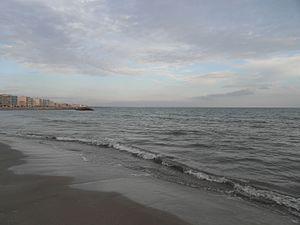
Plage de Palavas
Palavas-les-Flots est une commune française située dans le département de l'Hérault, en région Occitanie, dans le sud-est de la France.
Le Golfe d'Aigues Mortes est la partie la plus septentrionale du Golfe du Lion, généralement comprise entre la commune de Villeneuve-lès-Maguelone et la commune du Grau du Roi, à la pointe de l'Espiguette
Le golfe du Lion est un golfe fermant l'extrême nord-ouest de la Méditerranée occidentale, entre le Cap de Creus, situé en Catalogne à l'ouest et, selon les avis, le cap Sicié ou la presqu'île de Giens, tous les deux situés dans le Var, à l'est. Son littoral relève donc principalement des régions administratives françaises d'Occitanie à l'ouest, et de Provence à l'est.